2010 Liquigas–Doimo season

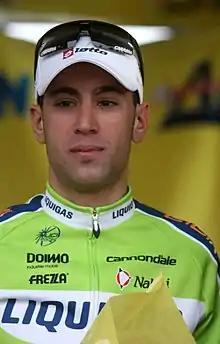
A road racing cyclist in a green and blue jersey with white trim, and a white cap with sunglasses on it.

Sabatini was the best sprinter the team sent to the Giro, and he contested the Giro's first road race stage with the leading sprinters, taking third in the bunch finish. The next day, in another depleted bunch finish, Nibali was eighth. He had made the finishing selection both days, and was fourth in the overall classification prior to the transfer to Italy, five seconds back of race leader Alexander Vinokourov in the standings. In the stage 4 team time trial, the squad took a convincing victory, finishing the course with six riders together (the seventh, Bodnar, had fallen off the pace only in the final kilometer) in 36'37". Only two other squads finished in under 37 minutes. Vinokourov's team was 38 seconds off the pace. and , who had also had riders ahead of Nibali in the classification prior to the stage, also finished well back on the day, meaning Nibali took the pink jersey.